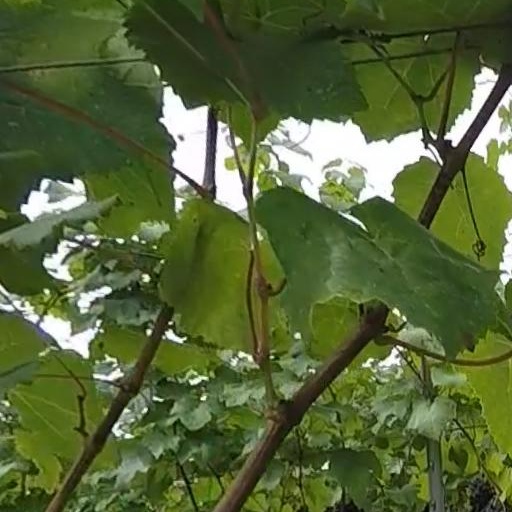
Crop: grape